Sky position (RA, Dec in degrees): 340.959, 0.5856
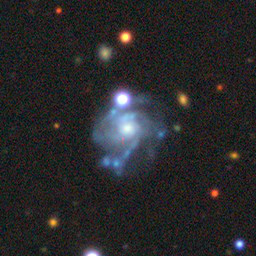
Galaxy morphology: Unbarred Loose Spiral Galaxies